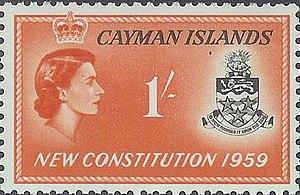
Timbre 156 Cayman.